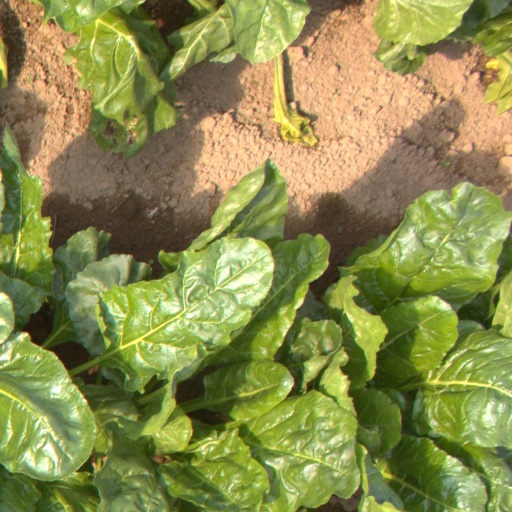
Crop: sugar beet